Bacon baronets of Redgrave (1611)

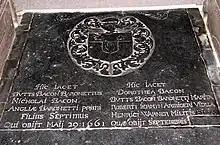
Ledger stone of Sir Butts Bacon, 1st Baronet (of Mildenhall), inscribed in Latin (translated): "Here lies Butts Bacon, Baronet, seventh ("septimus") son of Nicholas Bacon, Premier Baronet of England, who died on 29 May 1661". St Mary's Church, Blundeston, Suffolk

Redgrave Manor, the former family seat in Suffolk, was bought by the elder Sir Nicholas Bacon from Henry VIII in 1542 and substantially restored between 1545 and 1554. It was the seat of the Bacon family until debts forced the fifth Baronet, Sir Robert Bacon, to sell the estate in 1702 to Sir John Holt.